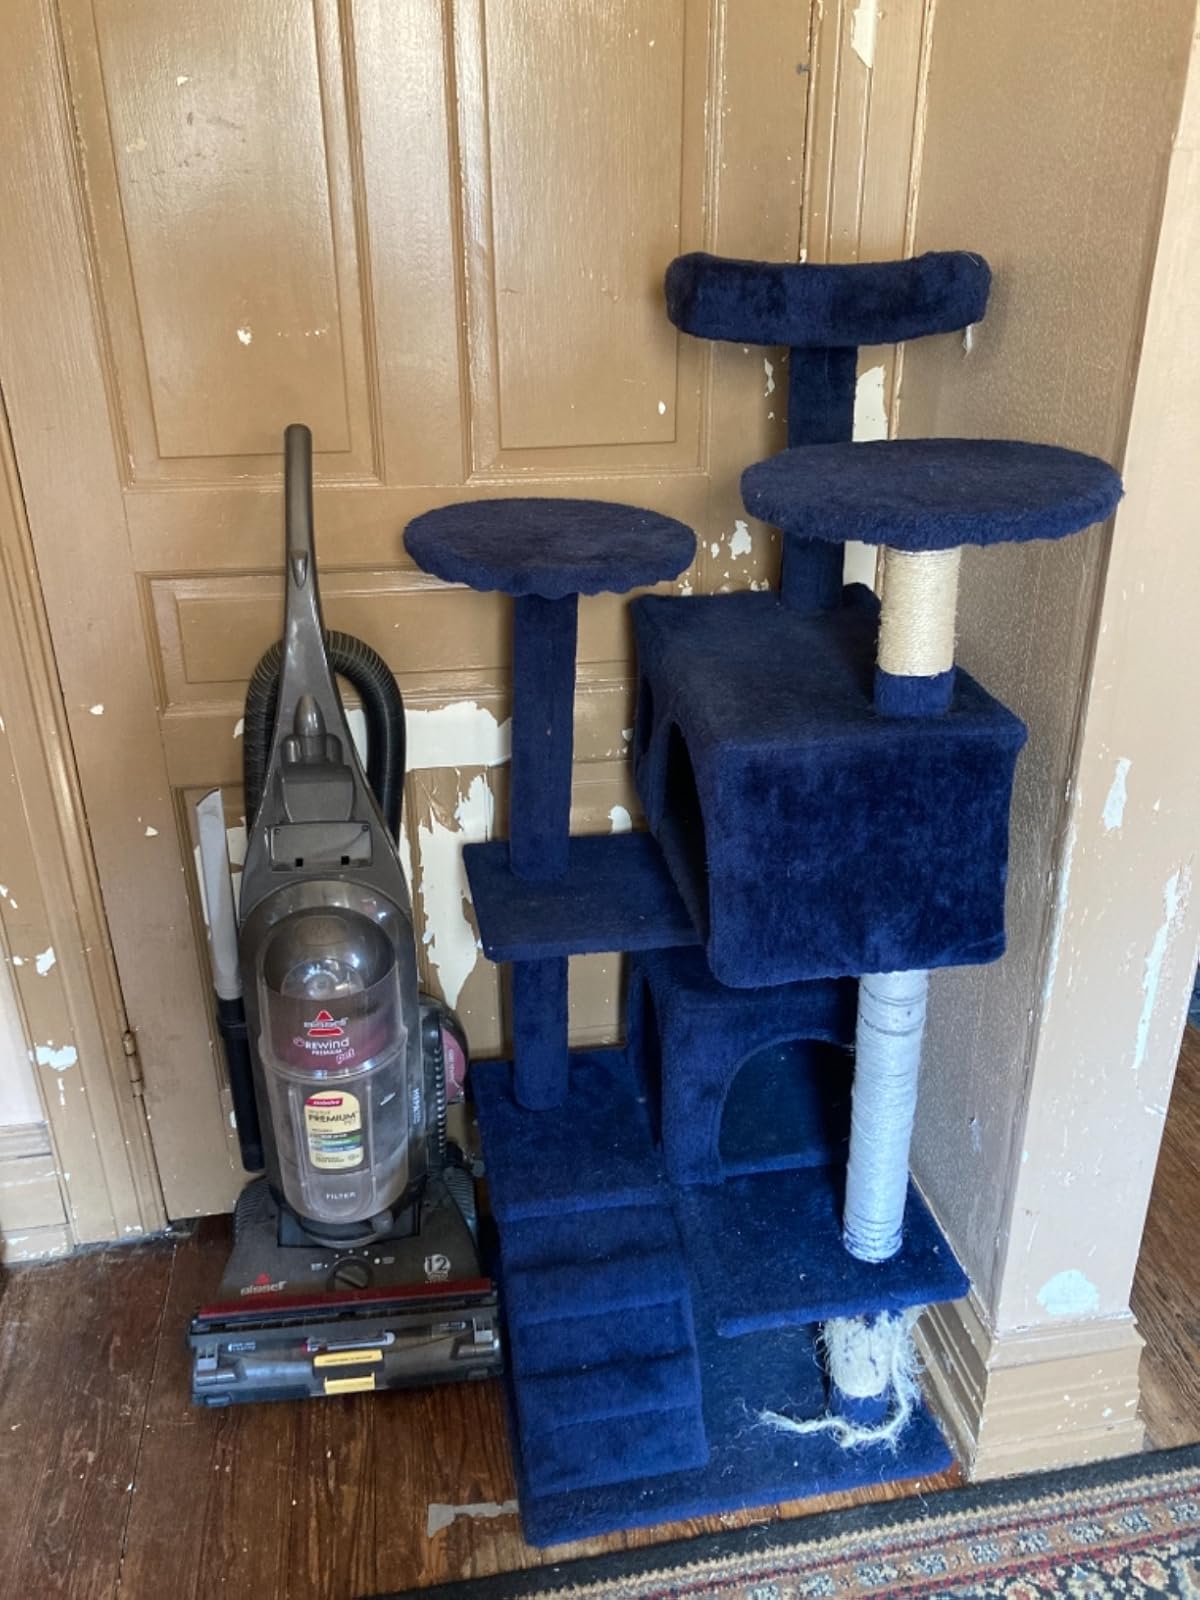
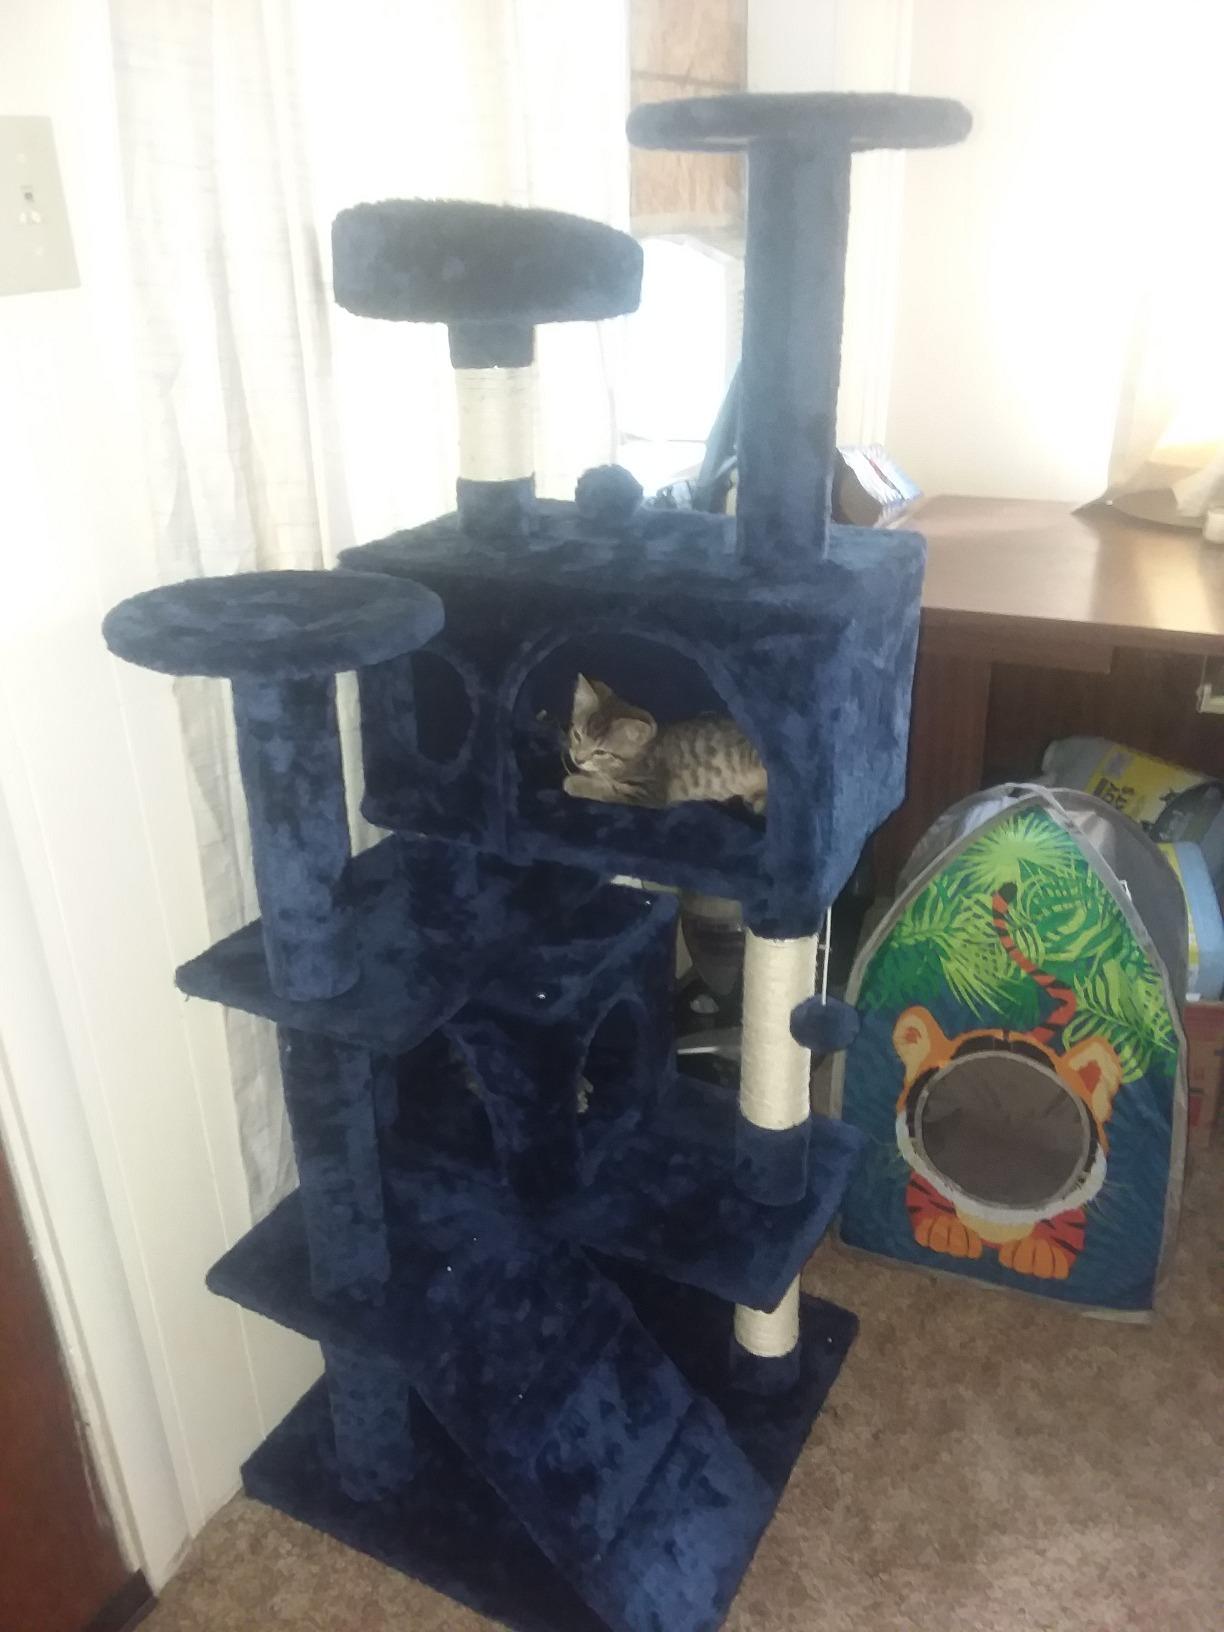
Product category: items_cat tree
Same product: yes